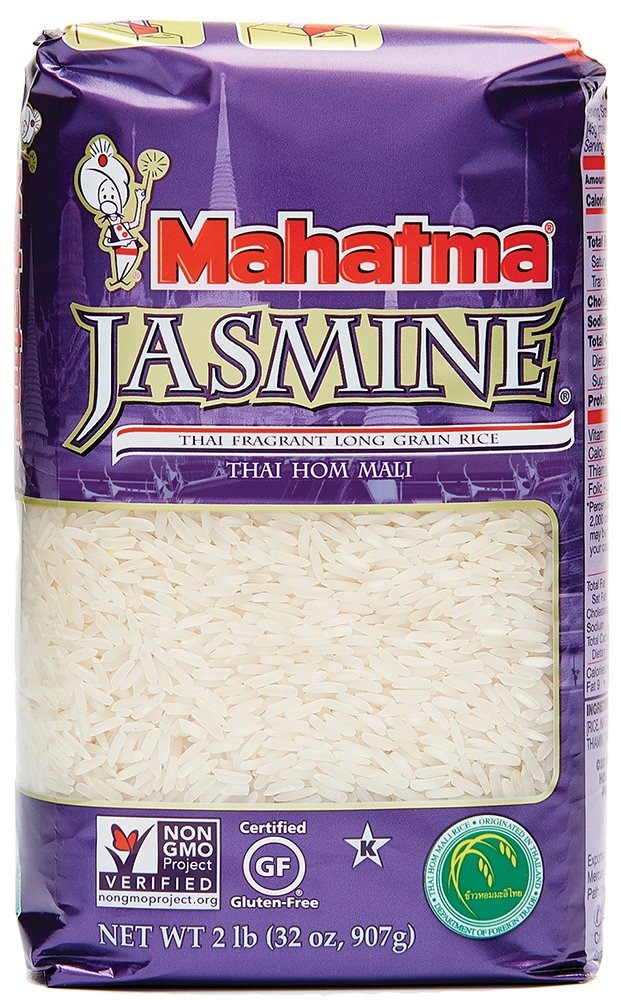
Item Name: Mahatma Jasmine Rice, White, 2 lb. (Pack of 12)
Value: 384.0
Unit: Ounce

Price: 3.3